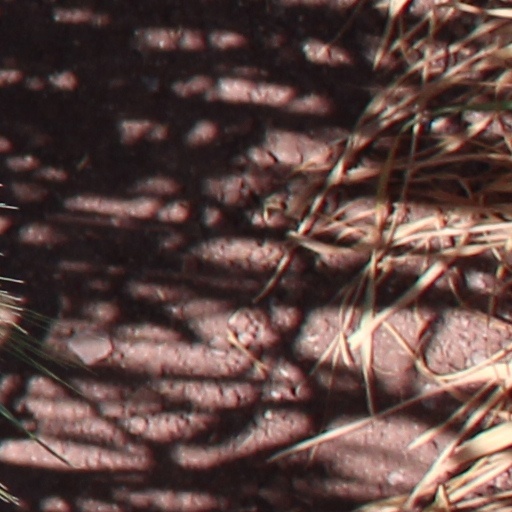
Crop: wheat